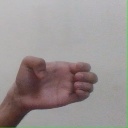
अक्षर: ख